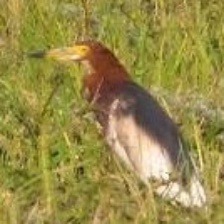
Species: CHINESE POND HERON
Scientific name: ARDEOLA BACCHUS
ImageNet parent category: little_blue_heron